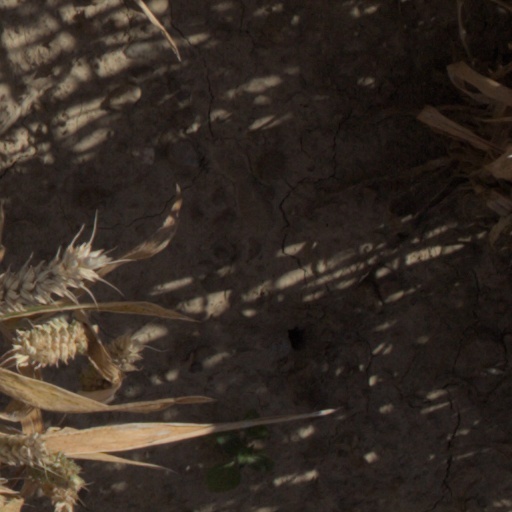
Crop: wheat